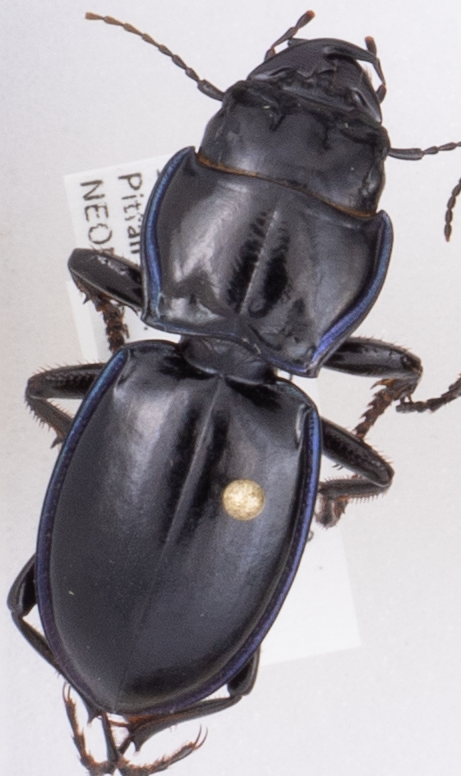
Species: Pasimachus elongatus
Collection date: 2018-07-19
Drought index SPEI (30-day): -0.9
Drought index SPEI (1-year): -0.1
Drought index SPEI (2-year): -0.46